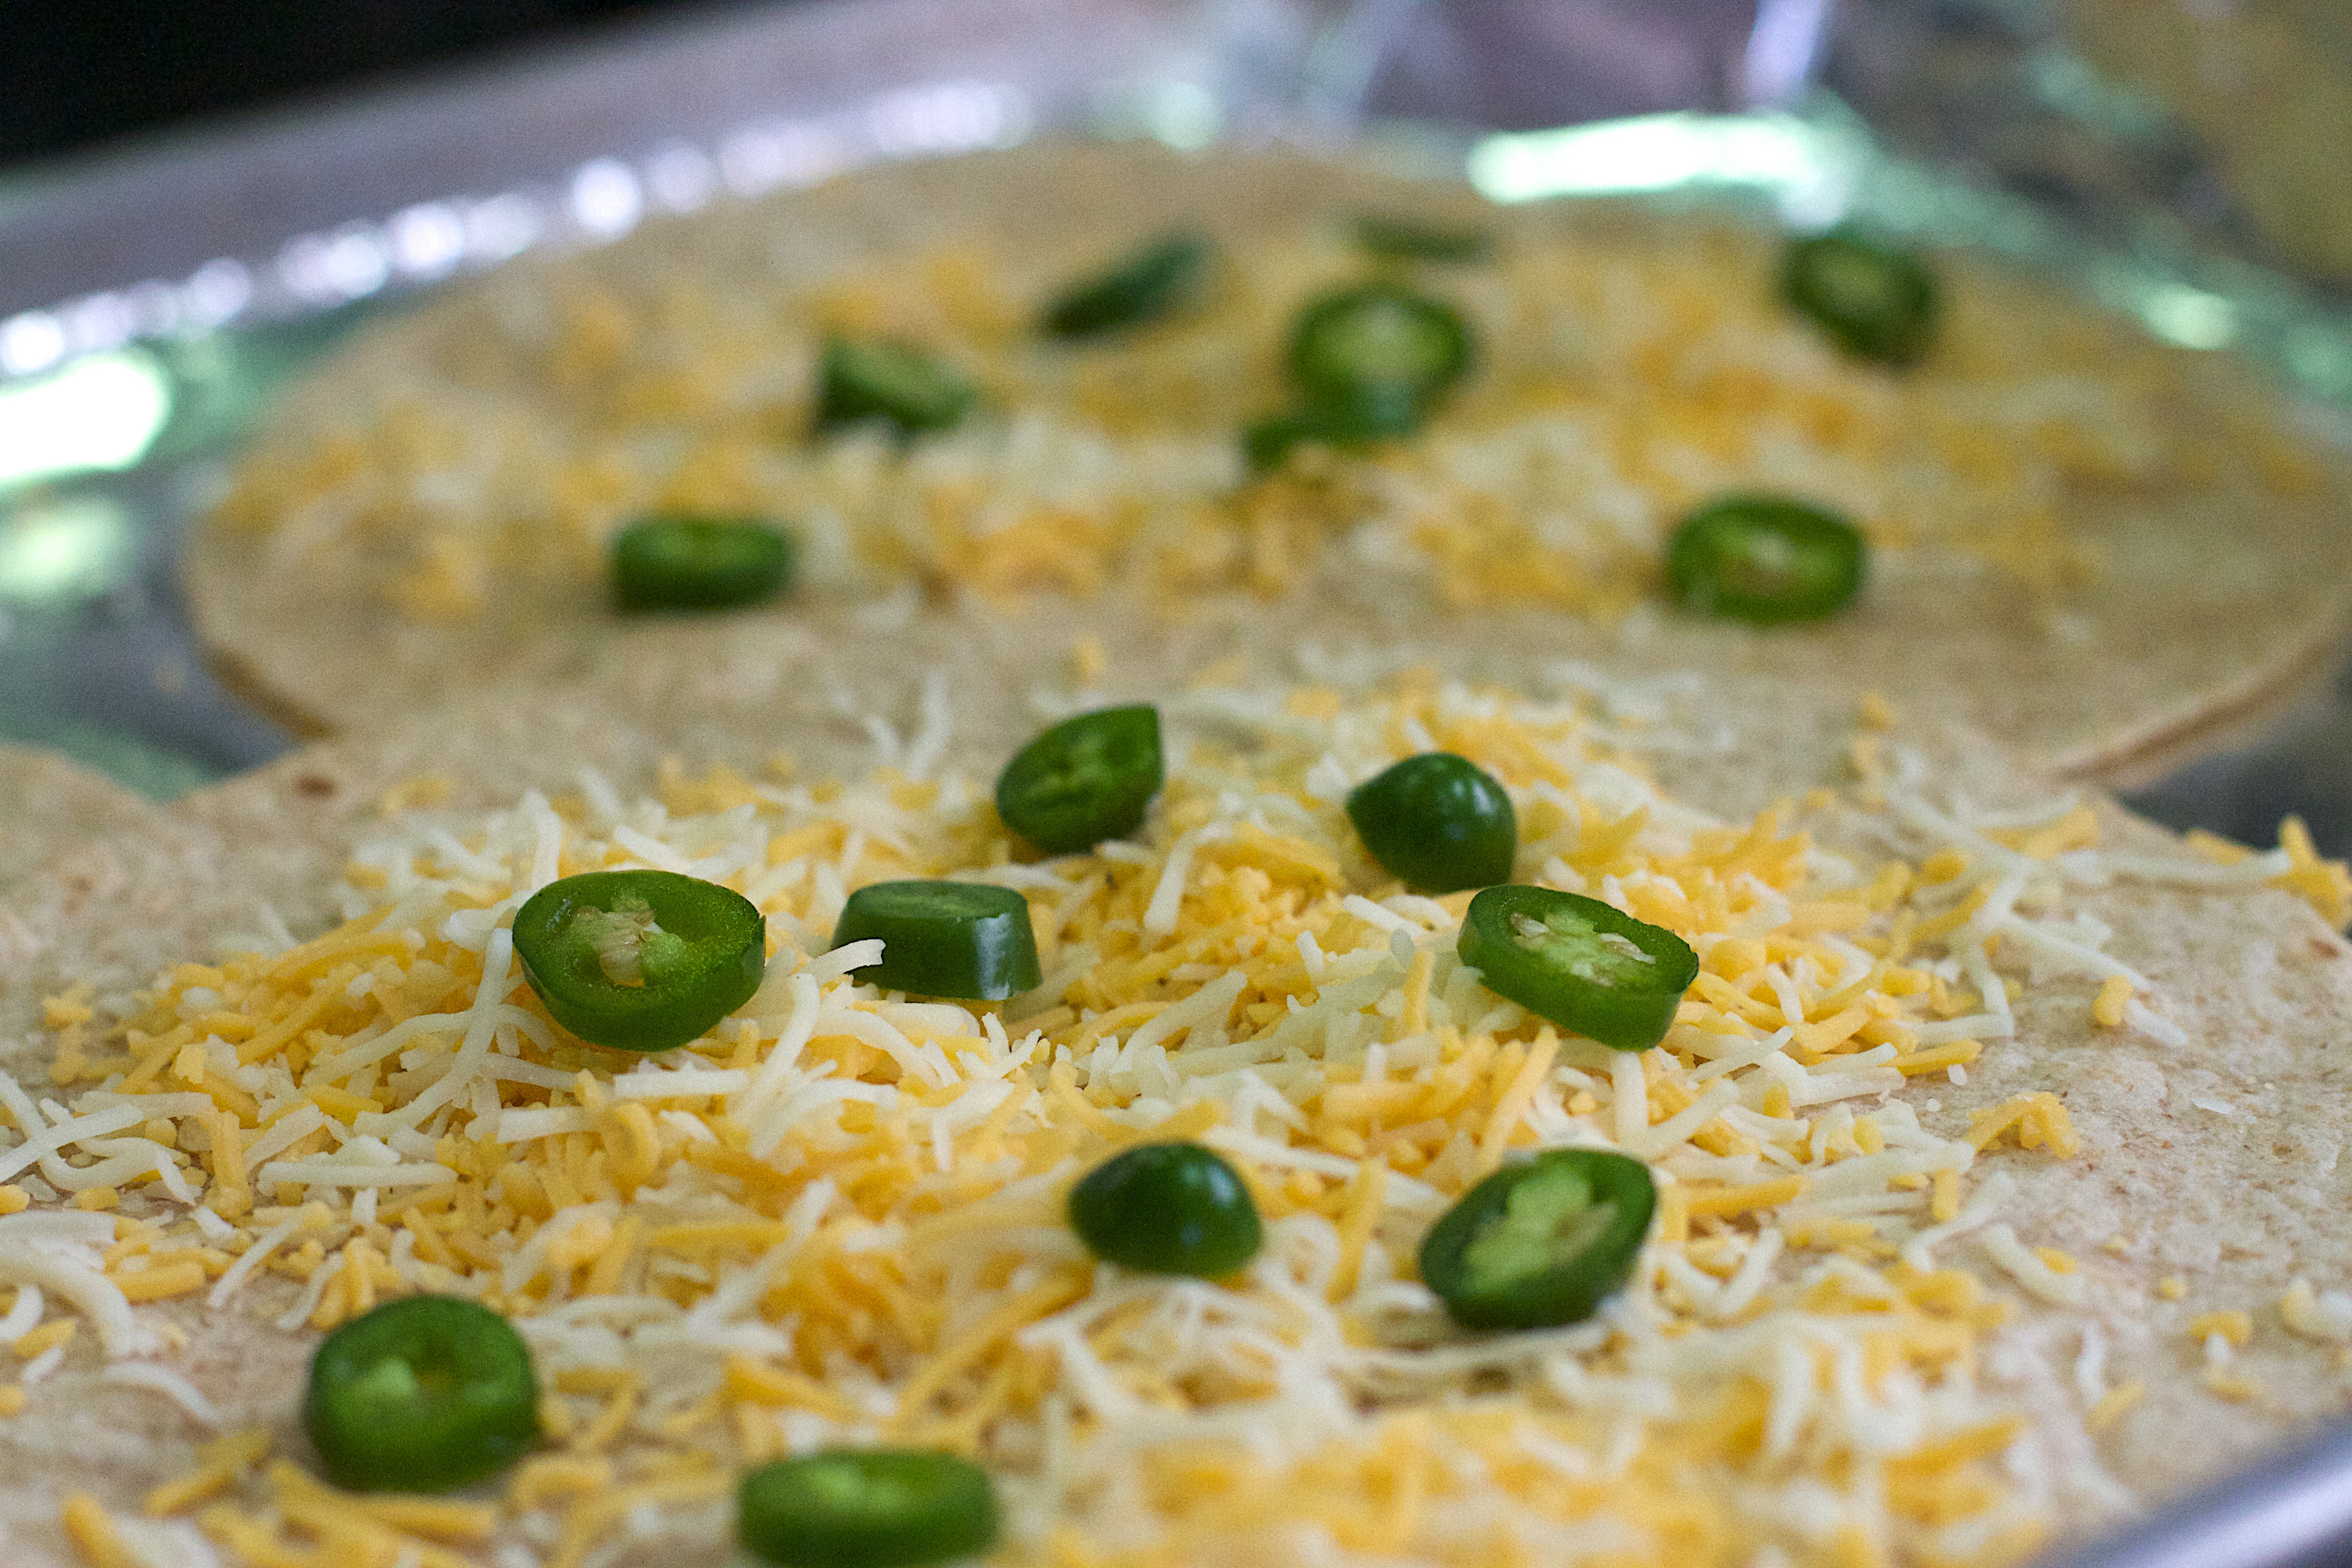
dish, meal, food, produce, vegetable, breakfast, cuisine, asian food, vegetarian food, italian food, indian cuisine